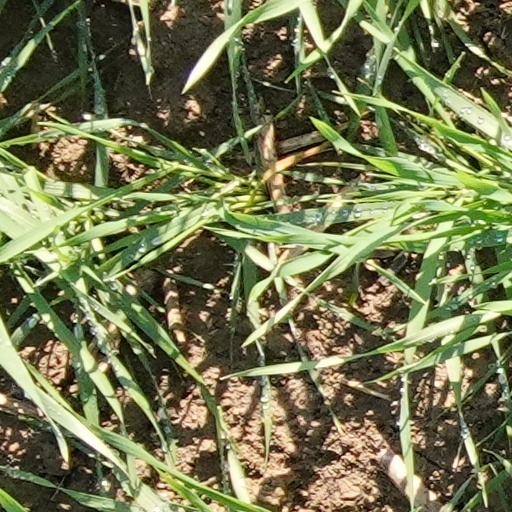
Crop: wheat